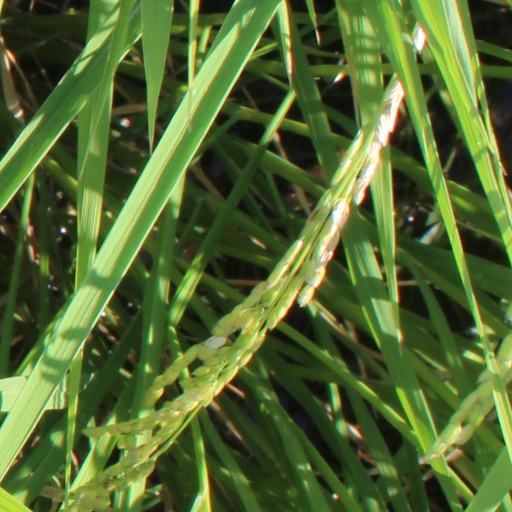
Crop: rice